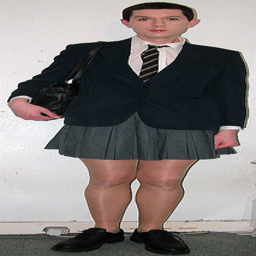
A man wearing a skirt while wearing a jacket and tie.
a person in a dress white shirt and tie
A young man stands wearing a blazer and woman's skirt.
The man is wearing a school girl's uniform and makeup.
A man dressed up in a woman's skirt and lipstick.